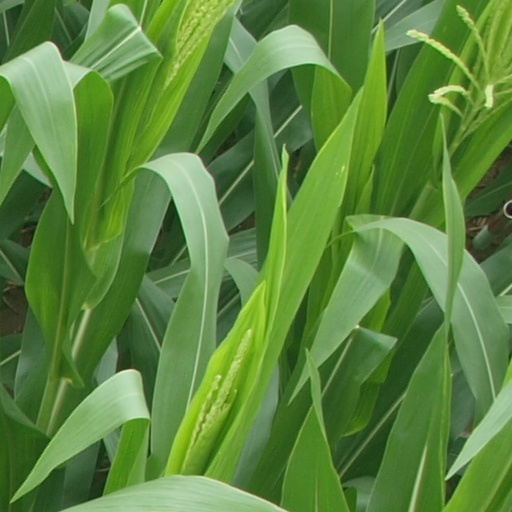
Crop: maize; corn